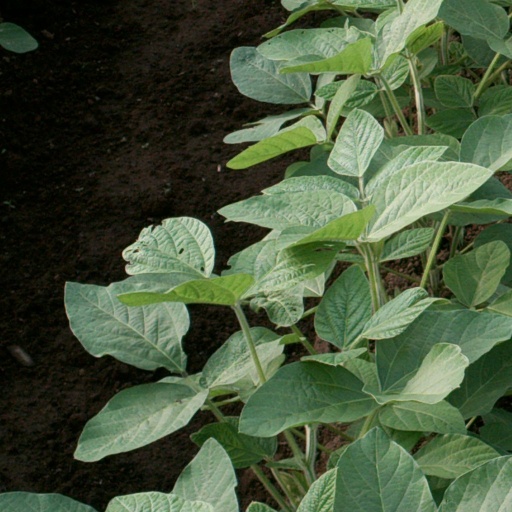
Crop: soybean